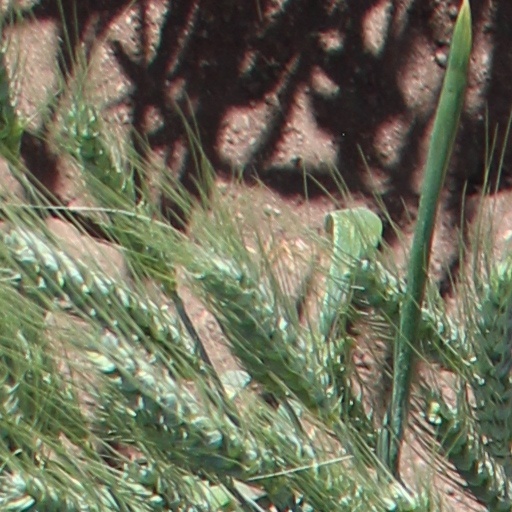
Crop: wheat